Gamal Kotb

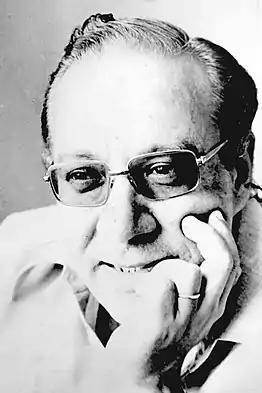

Gamal Kotb (Arabic:) (October 30, 1931 – October 16, 2016) was an Egyptian visual artist famous for his drawings that associated to literary works by a number of Egyptian writers.